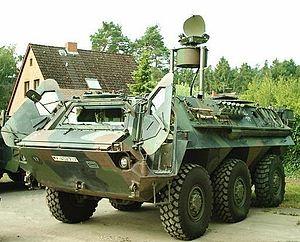
RASIT est un radar Doppler de surveillance terrestre développé par l'entreprise française Thomson-CSF.